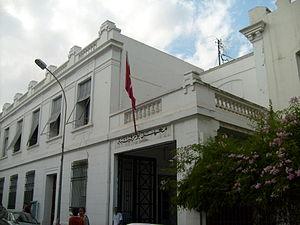
Le protectorat français de Tunisie est institué par le traité du Bardo du 12 mai 1881 au terme d’une rapide conquête militaire. La souveraineté tunisienne est réduite à néant dès 1883, le bey se contentant de signer les décrets et lois préparés par le résident général de France en Tunisie. Si l’administration tunisienne au niveau local reste en place, elle se contente de faire le lien entre la population tunisienne et les nouvelles administrations mises en place sur le modèle de ce qui existe en France. Le budget du gouvernement tunisien est rapidement assaini ce qui permet de lancer de multiples programmes de constructions d’infrastructures qui transforment complètement le pays avant tout au profit des colons, en majorité italiens dont le nombre augmente rapidement. Toute une législation foncière est mise en place permettant l'acquisition ou la confiscation de terres afin de créer des lots de colonisation revendus aux colons français qui s'approprient ainsi les meilleures surfaces cultivables.
Albert Memmi, né le 15 décembre 1920 à Tunis et mort le 22 mai 2020 à Paris, est un écrivain et essayiste tunisien ayant obtenu la nationalité française en 1973.